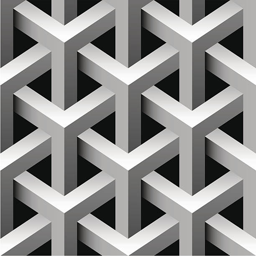
close - up of a 3d seamless pattern in gray vector art illustration